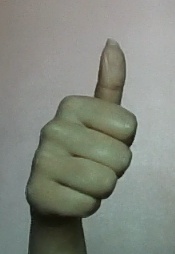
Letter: aleff